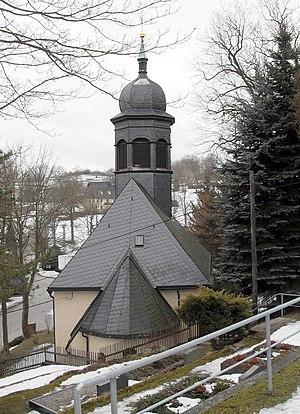
Heidersdorf est une commune de Saxe, située dans l'arrondissement des Monts-Métallifères, dans le district de Chemnitz.